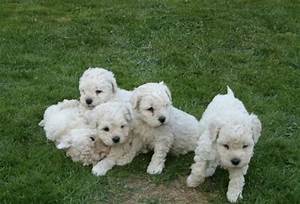
Label: dog